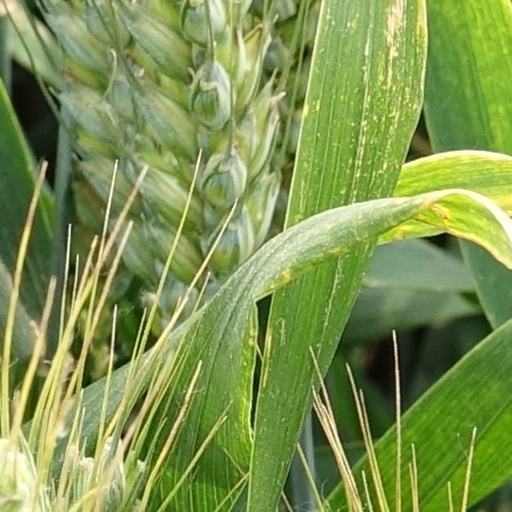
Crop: wheat